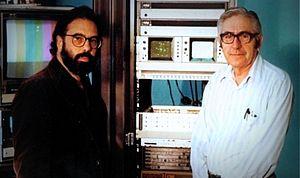
Petro Vlahos est un ingénieur et inventeur américain, considéré comme l'un des pionniers de l'innovation scientifique et technique de l'industrie du cinéma et de la télévision. Il a mis au point des solutions qui ont rendu possible les superproductions modernes et est en particulier crédité de la création du processus Ultimatte, qui a amélioré la technique dite du « fond vert » en résolvant les problèmes de transparence, de netteté des contours et de « débordement de vert », et en combinant cela avec la technologie de contrôle de mouvement de caméra pour créer les effets spéciaux modernes. Cette technologie permet aux monteurs de films en post-production de supprimer numériquement l'arrière-plan derrière un acteur et d'incruster n'importe quel autre arrière-plan numérique ou autre. En reconnaissance de ses contributions, il a reçu plusieurs Oscars du cinéma, ainsi qu'un Emmy Awards.